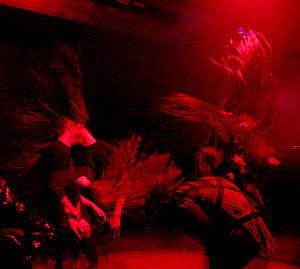
Headbanging
Headbangere i Johannesburg i Sydafrika den 29. august 2002.
"Headbanging er en speciel form for dans, som omfatter voldsomme bevægelser af hovedet i takt med den spillede musik. Man ""banger"" hovedet frem og tilbage, eller rundt så ens hår følger med.